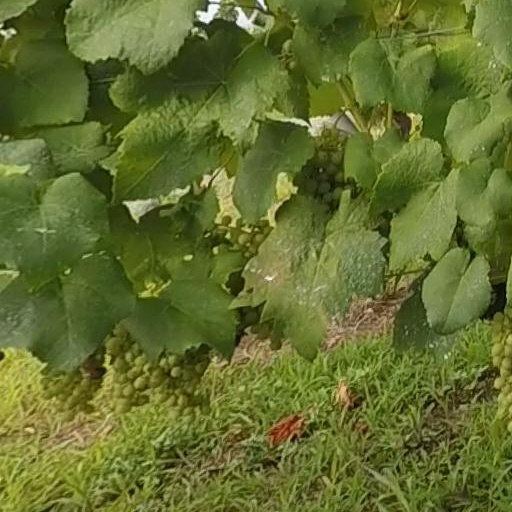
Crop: grape